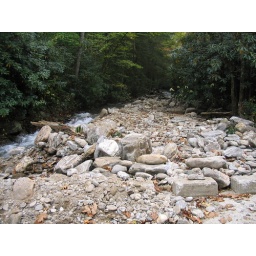
rocks were piled up here by the flood - there used to be river where ALL those rocks are